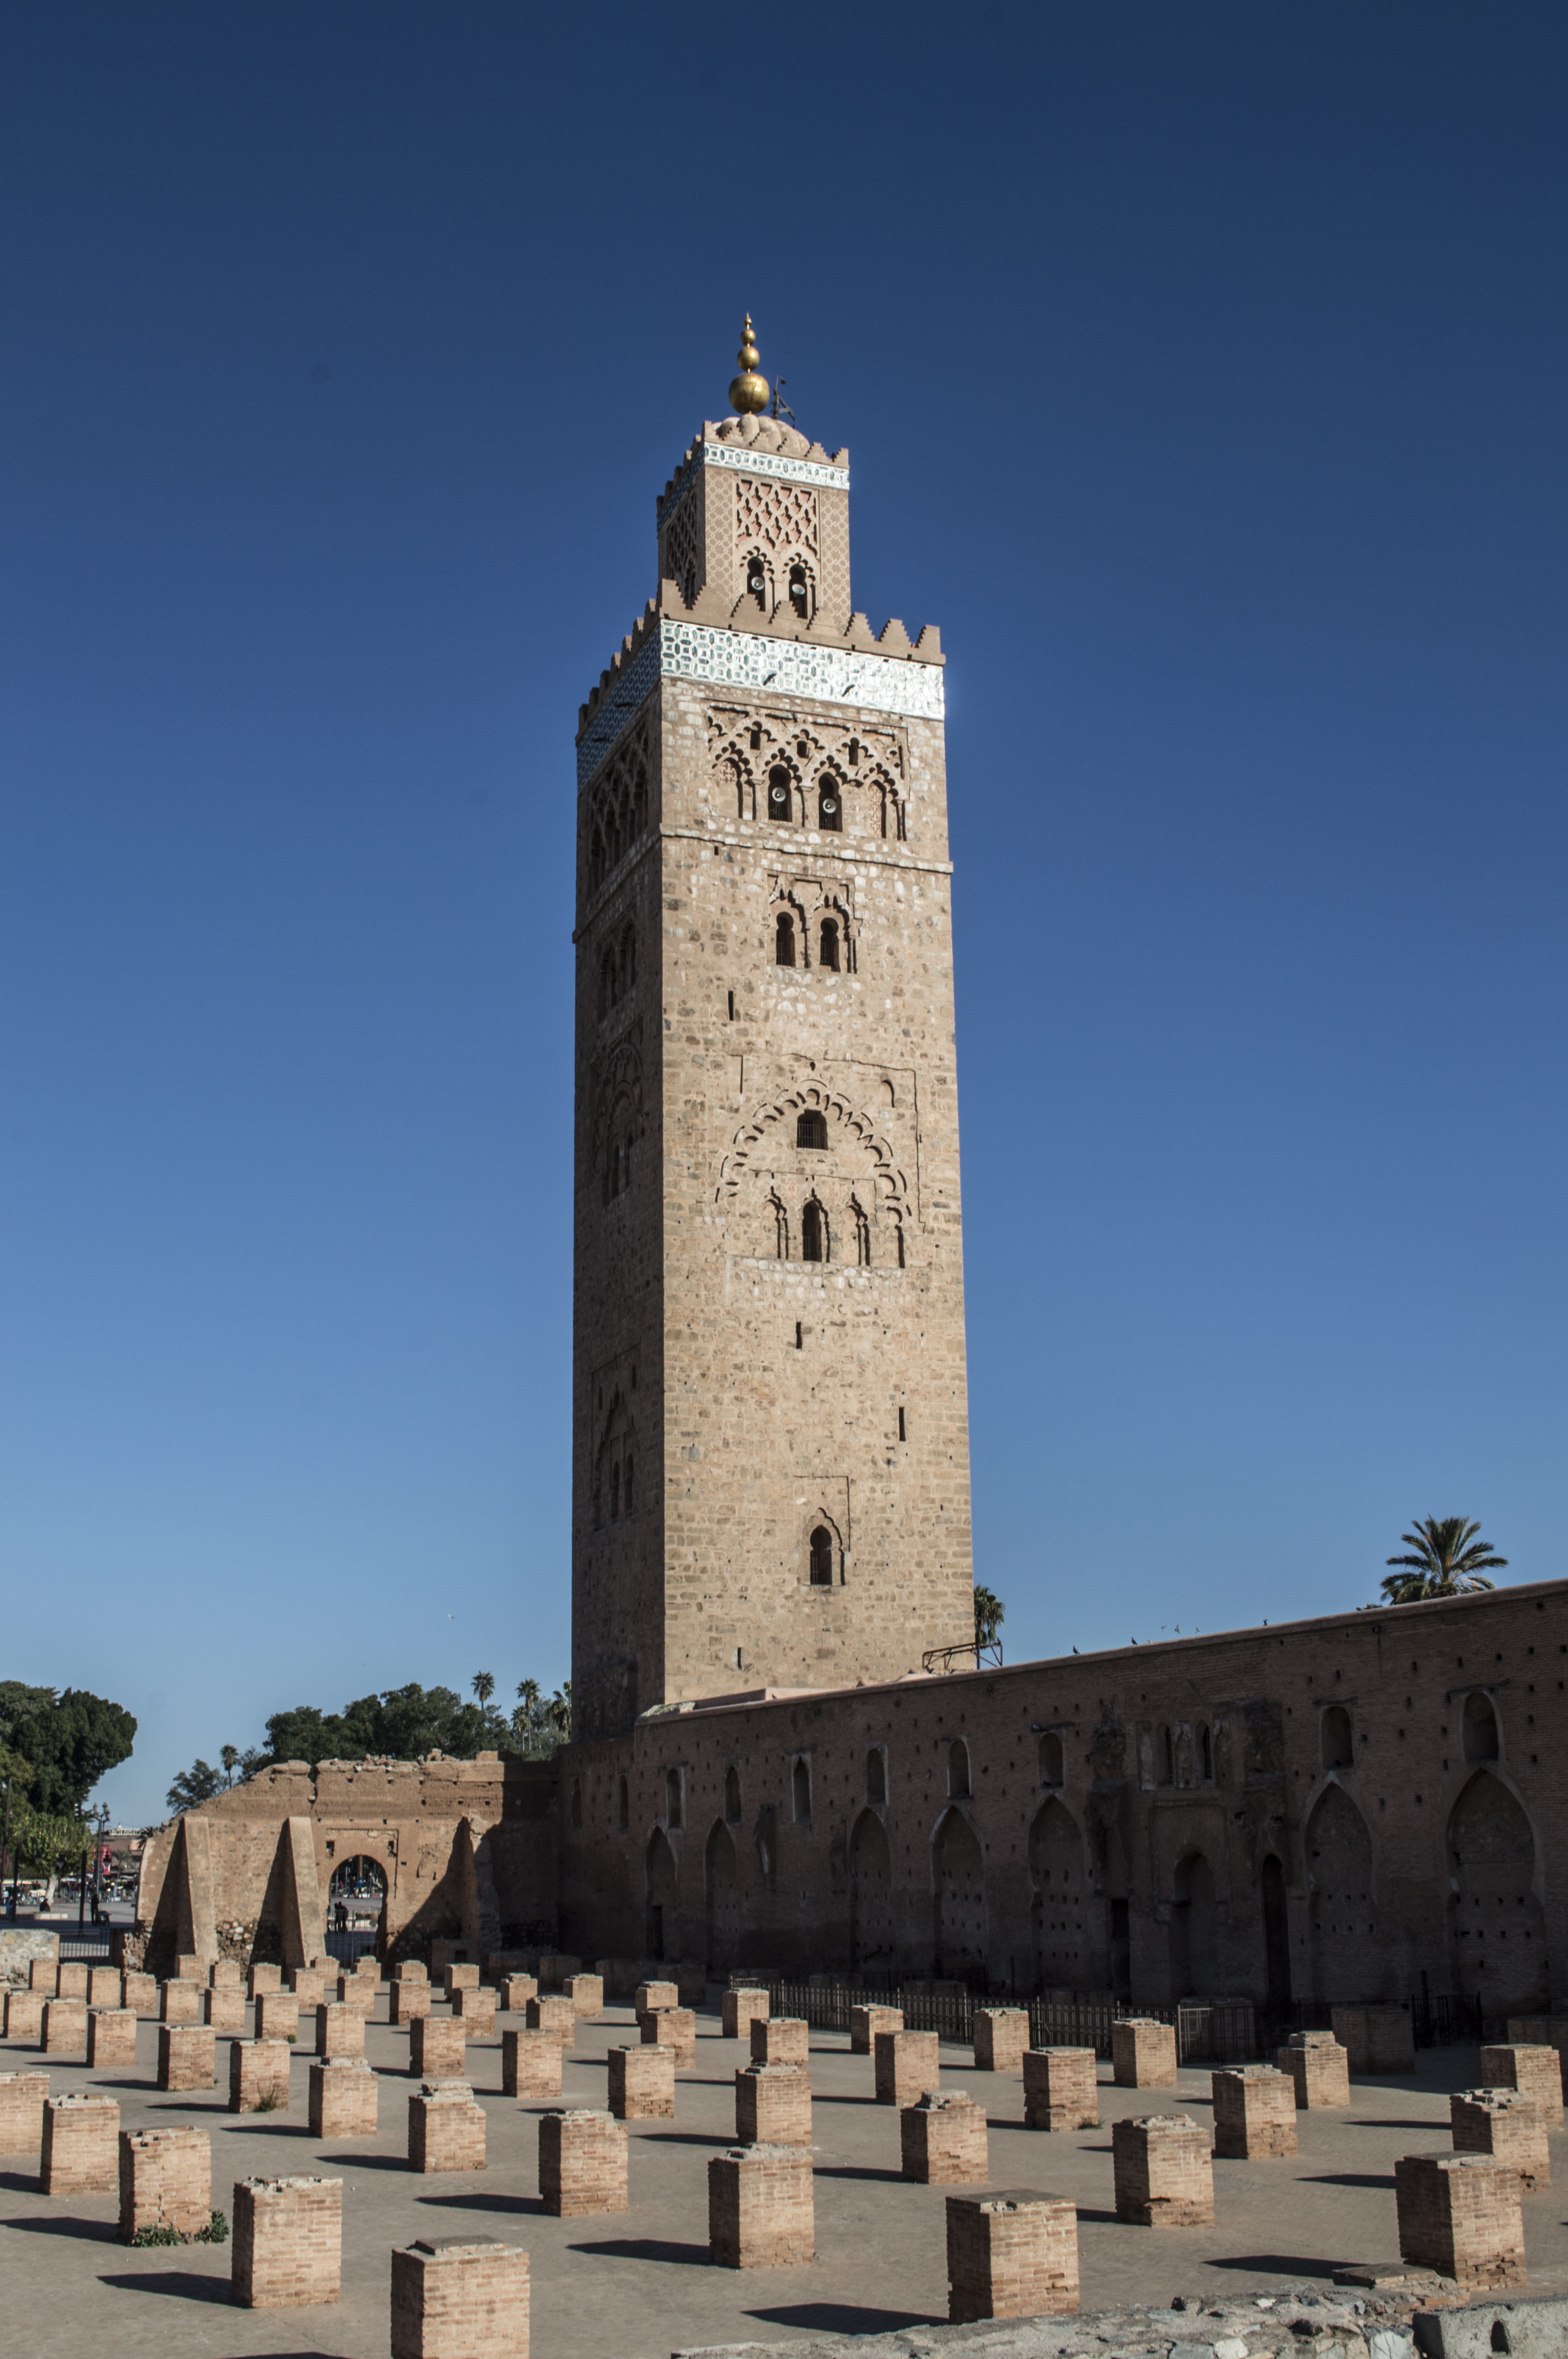
architecture, sky, street, town, building, city, monument, cityscape, tourist, travel, tower, scenic, journey, africa, religion, landmark, church, tourism, place of worship, bell tower, religious, place, marrakech, morocco, mosque, culture, islam, famous, centre, historical, el, fna, moroccan, traditional, arabic, minaret, east, medina, muslim, islamic, touristic, marrakesh, historic site, ancient history, koutoubia, jemaa, morrocan